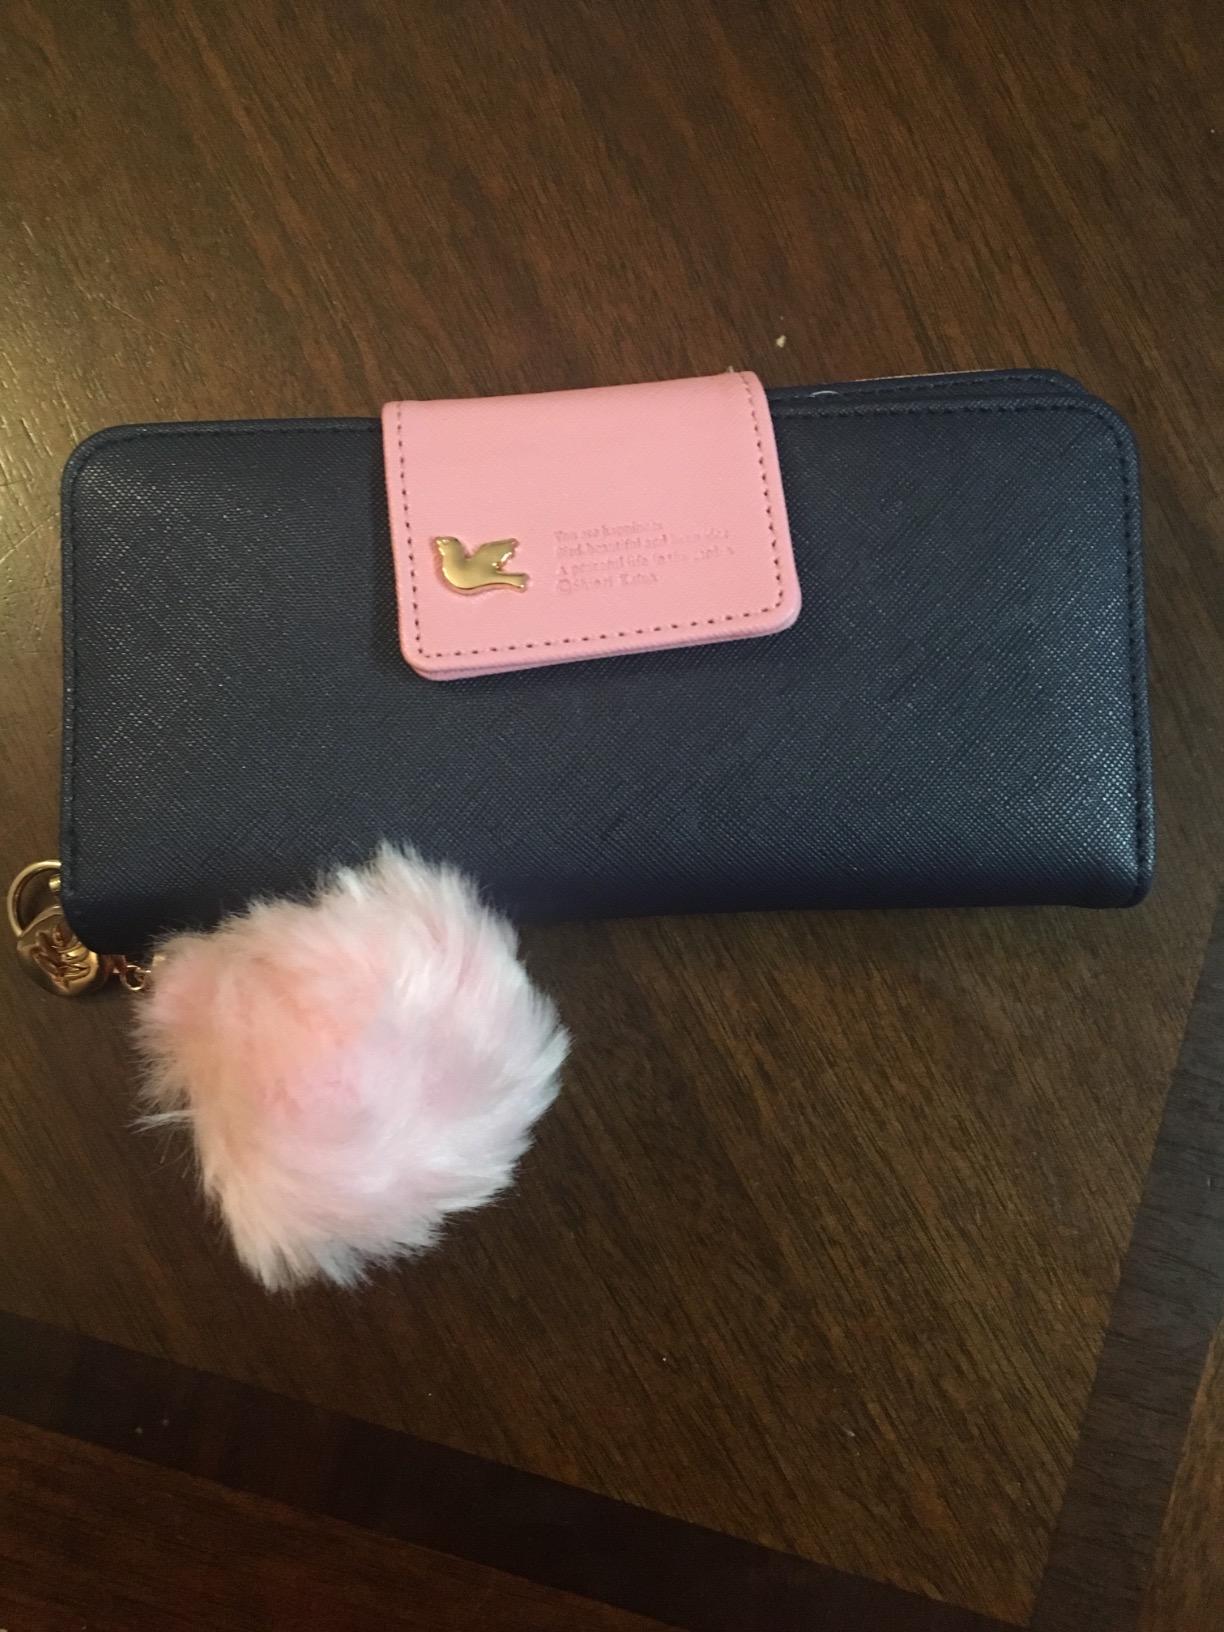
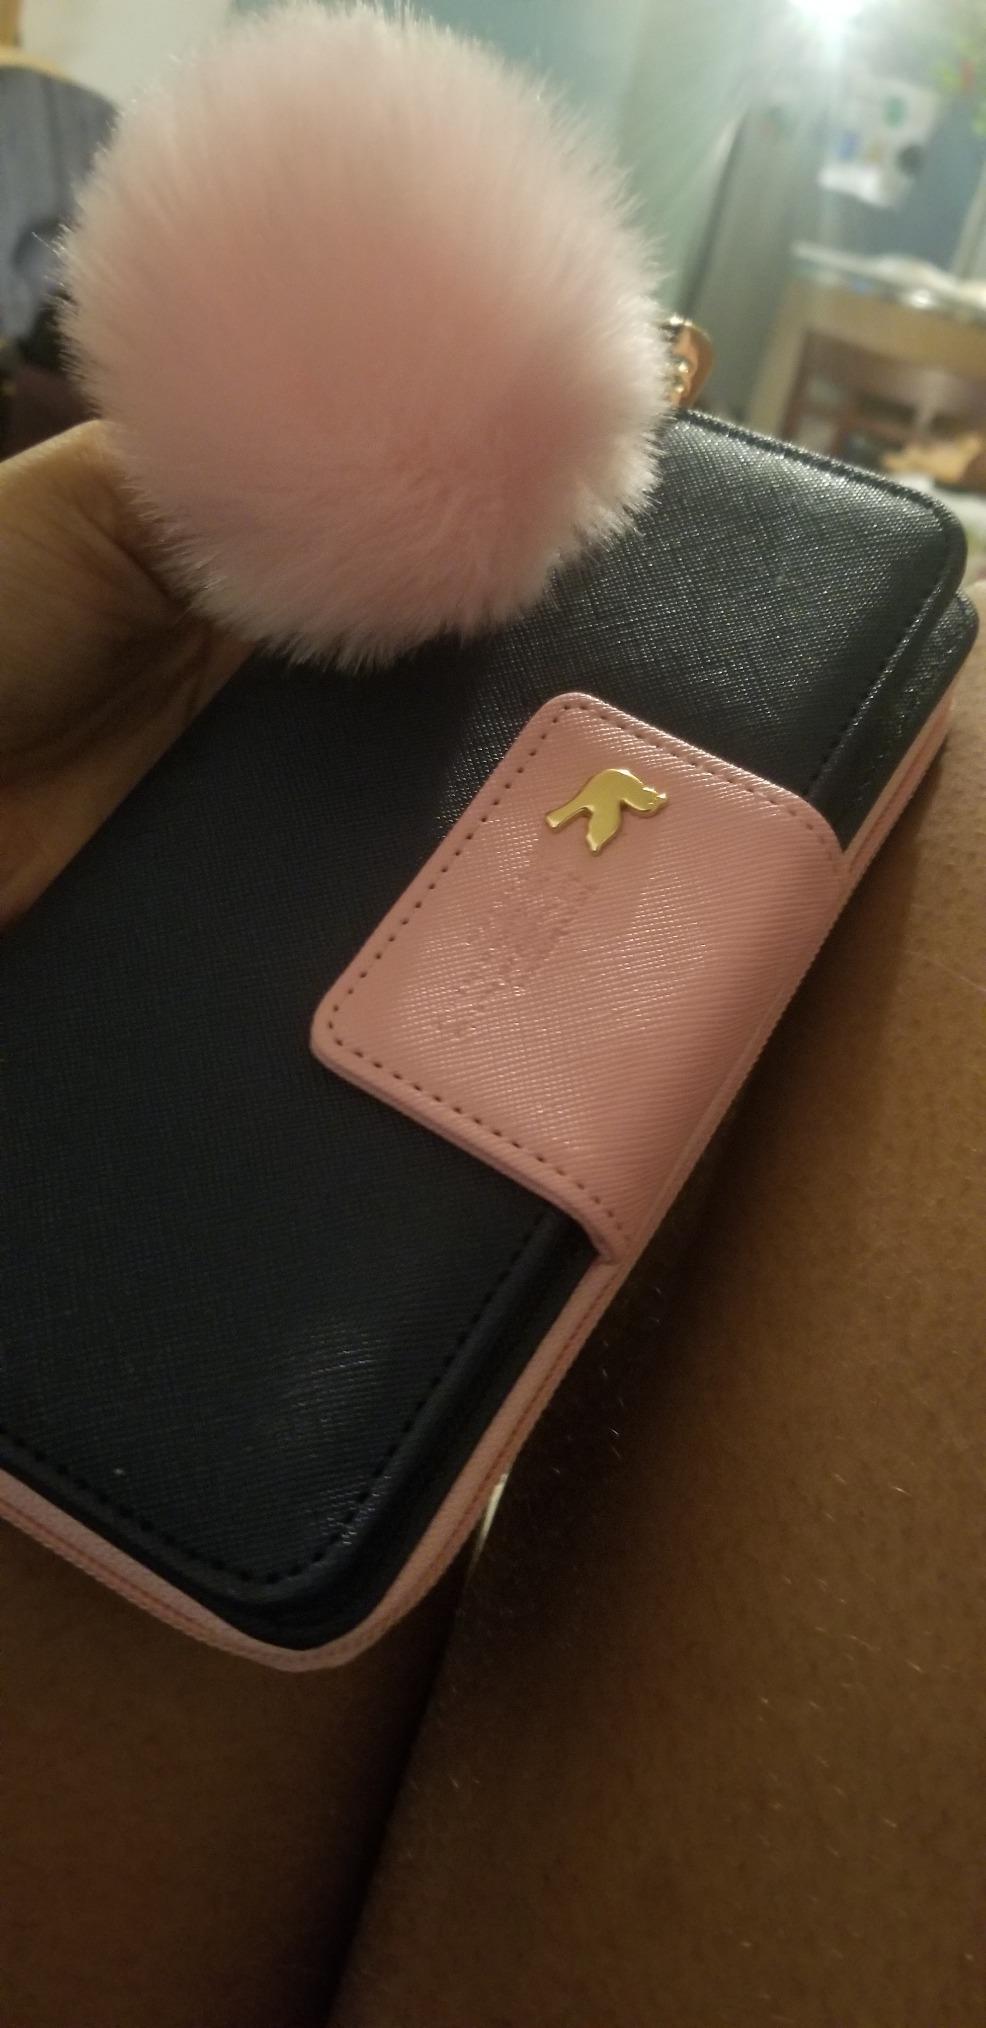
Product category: accessories_handbag
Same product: yes